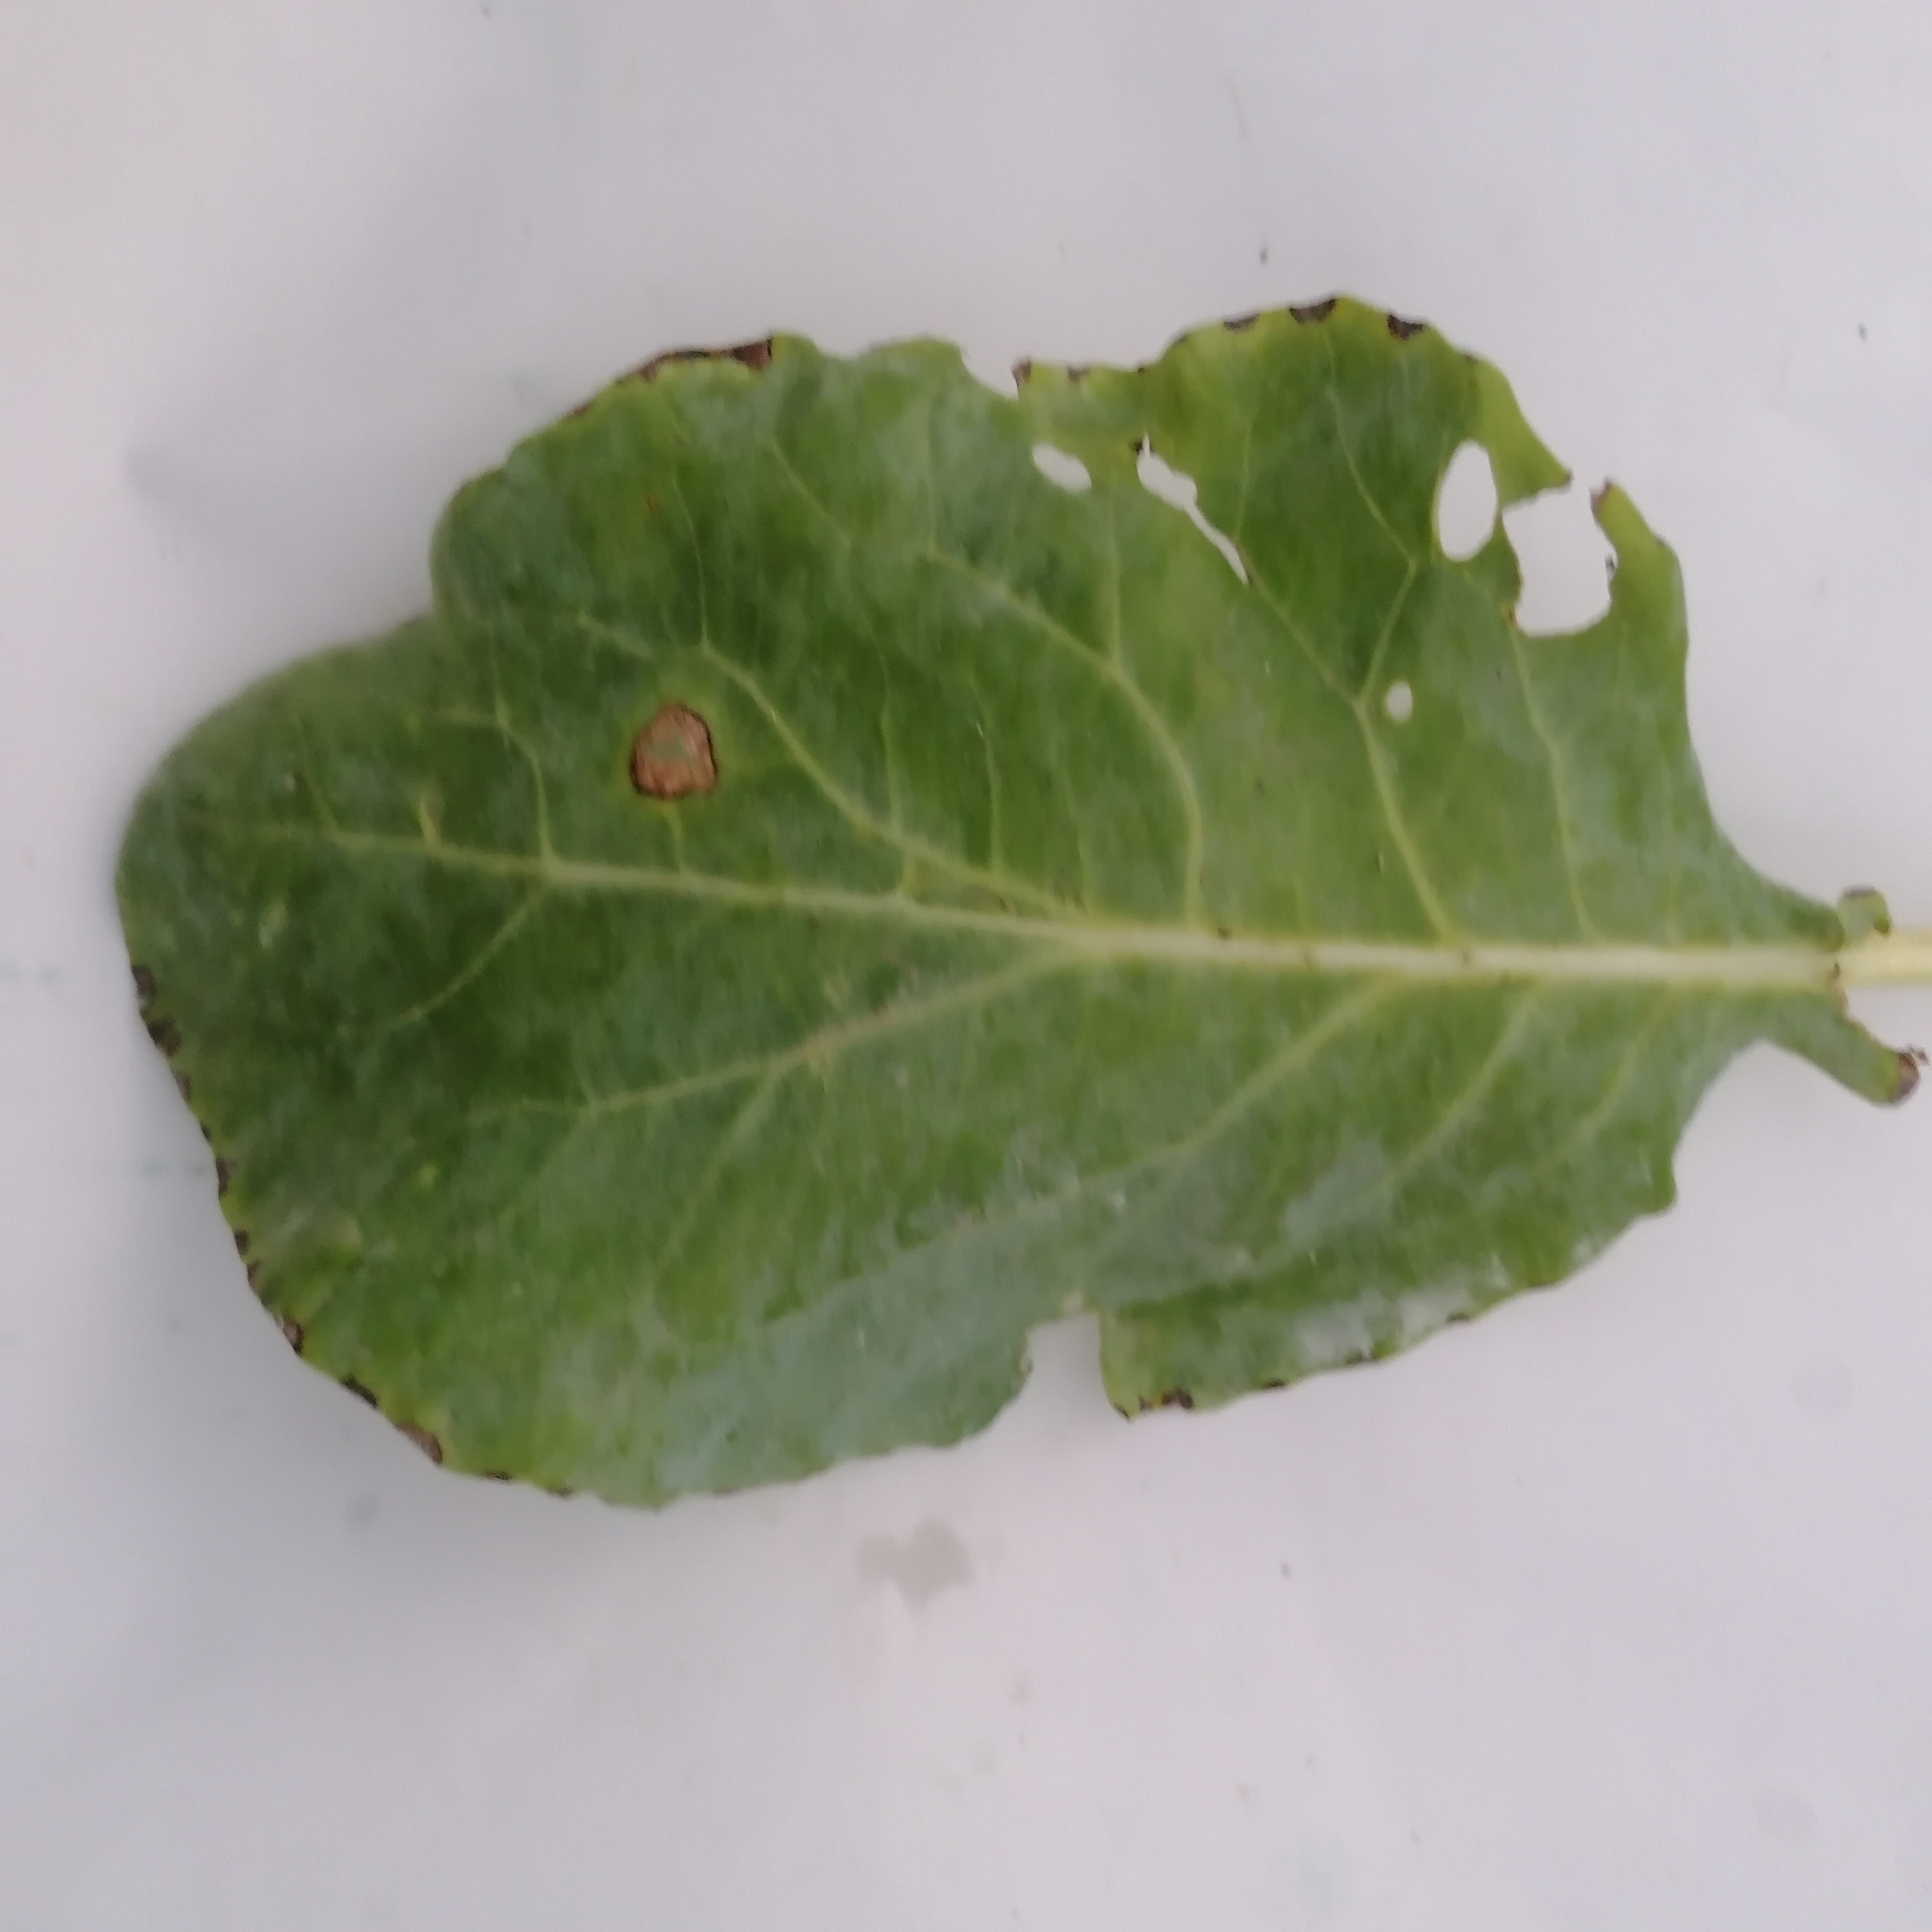
Label: Insect Hole